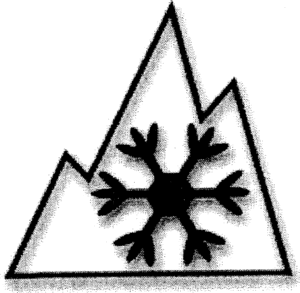
Les pneus d'hiver ou « pneus froids » sont des pneus dotés d'une bonne adhérence sur les chaussées froides, humides ou boueuses et sur la neige. Plus généralement, on entend par « pneus d'hiver » différents types de pneumatiques employés en saisons froides sur différentes chaussées. Ces pneus sont utiles lorsque la température de la route est inférieure à 7 °C mais aussi sur routes très humides, mouillées, enneigées ou verglacées, ils ont d'ailleurs souvent le marquage « M+S ».